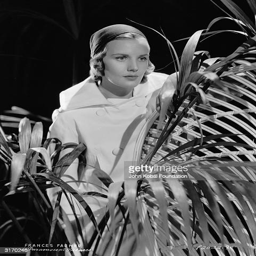
actor peering out from behind a potted plant